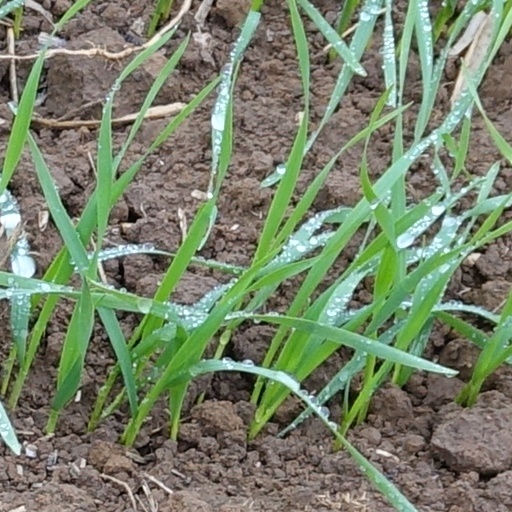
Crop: wheat